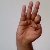
The image shows a hand gesture representing the letter 'F' in Indian Sign Language.